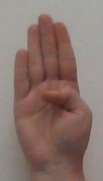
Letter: kaaf